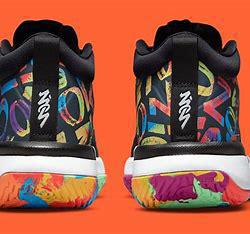
Brand: Jordan
Model: Zion 1